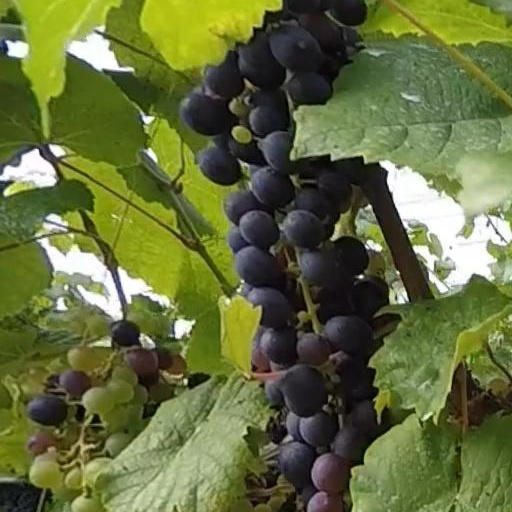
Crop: grape